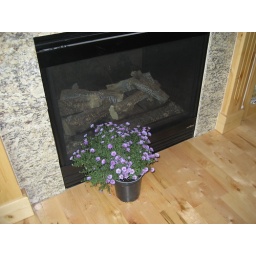
Purple flowers in pot